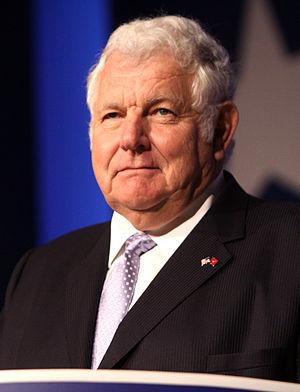
William John « Bill » Bennett, né le 31 juillet 1943 à New York, est un homme politique américain. Membre du Parti républicain, il est secrétaire à l'Éducation entre 1985 et 1988 dans l'administration du président Ronald Reagan puis directeur de l'Office of National Drug Control Policy entre 1989 et 1990.